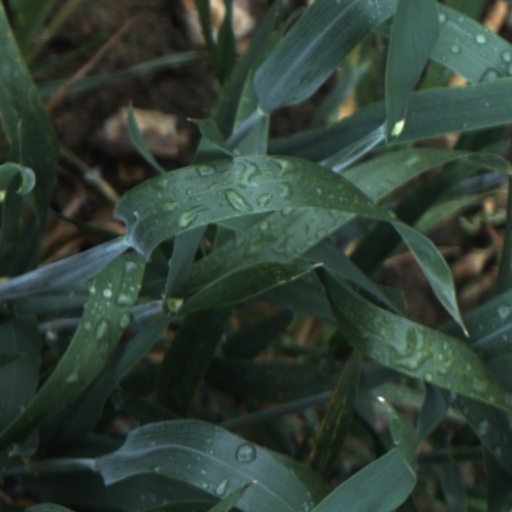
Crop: wheat